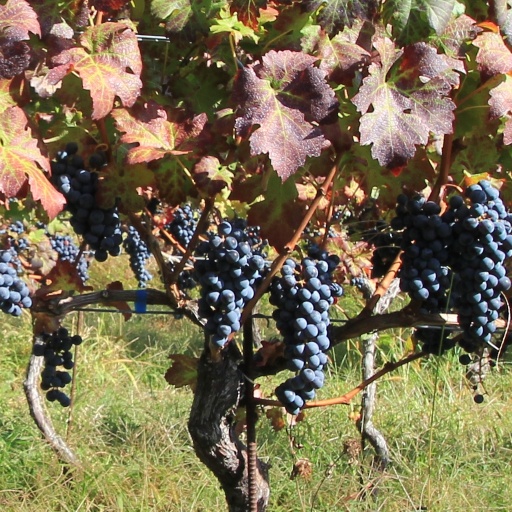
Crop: grape